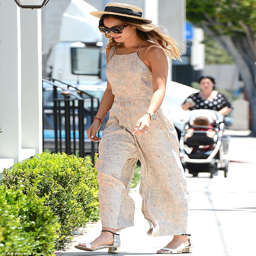
turning heads : kept her retro sunglasses on while her hair was worn down in a lose wave